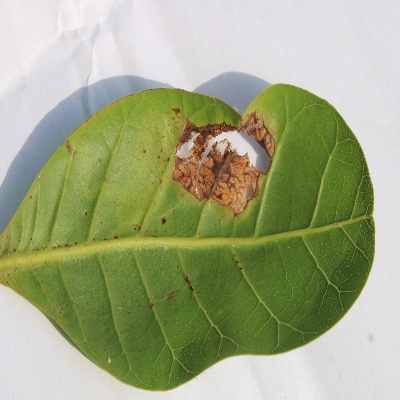
Crop: Cashew
Condition: leaf miner